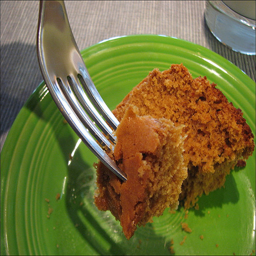
A fork sticking through a chunk of cake on top of a green plate.
A piece of cake on a green plate with a portion on a fork.
A fork impales a piece of cake from a plate.
Close up of a piece of cake on a plate
Baked dessert item served on green plate with fork.